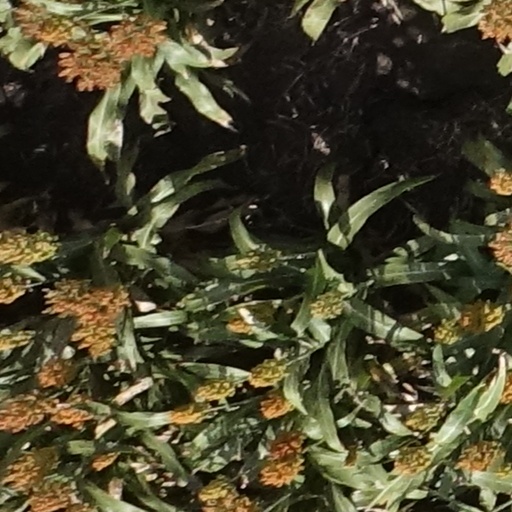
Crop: sorghum